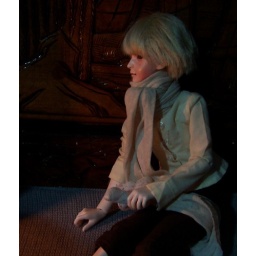
That's his hat he's holding.Winter Hobbies:1. Building fires2. Laying in front of fires.Doll: Resinsoul Lan - boy